Italian Air Force Museum

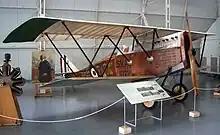
Ansaldo SVA 5

The Italian Air Force Museum is an aircraft museum at Vigna di Valle, on Lake Bracciano (Lazio), in central Italy. It is operated by the . The museum's collection has an emphasis on Italian machines and seaplanes. While maintaining the technical and historical aspects, the museum is also dedicated to the influence aviation has had on Italian art, featuring works by Futurist painters Pietro Annigoni, Giacomo Balla, and Tato; and contemporary art such as "Flight: Papiers froissés" (literally crumpled paper) by Antonio Papasso.